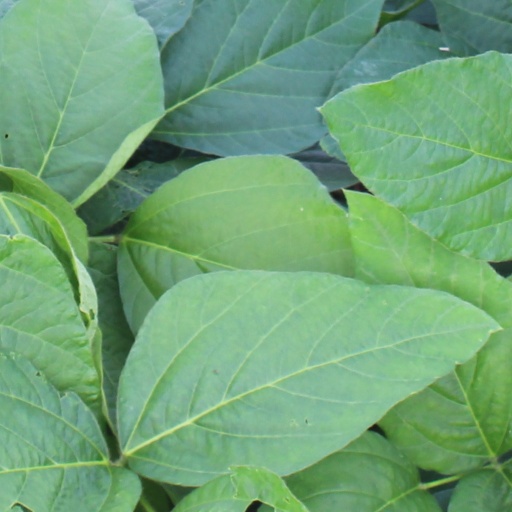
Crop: soybean